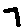
Label: 7